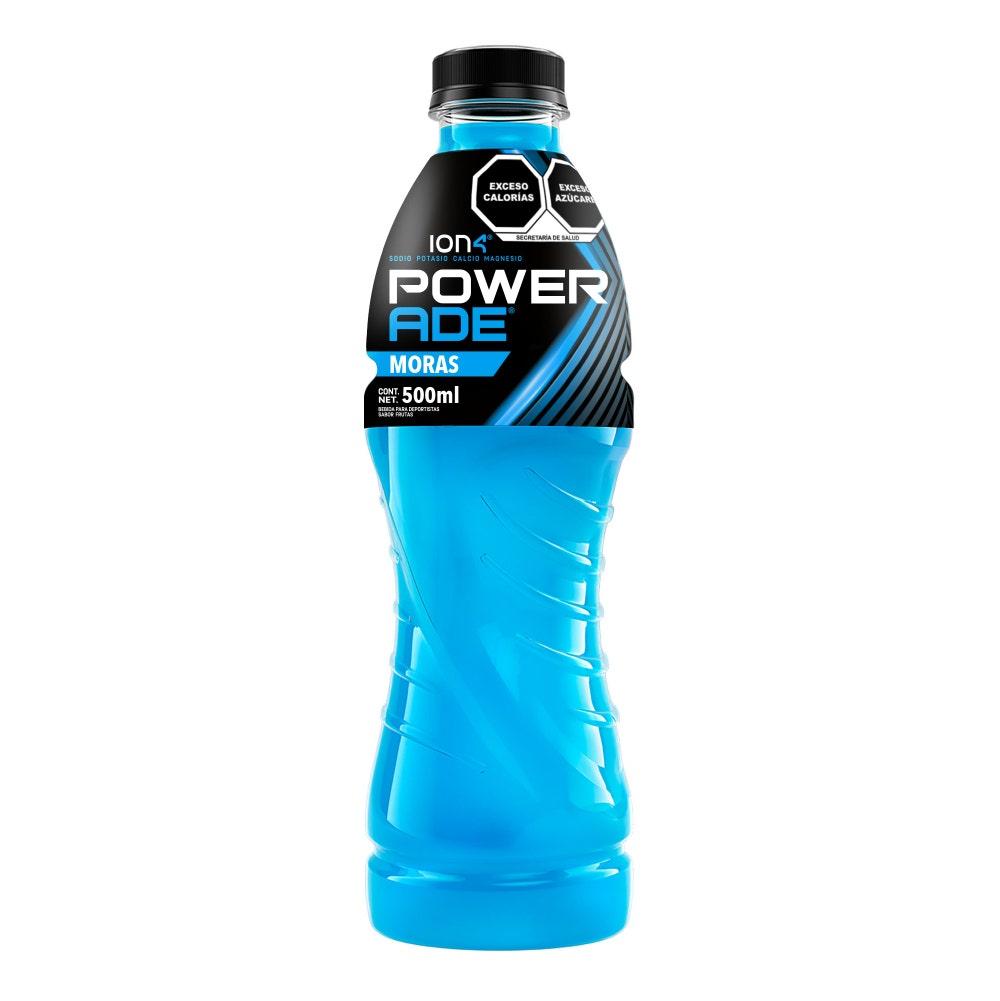
A Powerade Ion 4 Blackberry Flavor in a 500-milliliters plastic bottle